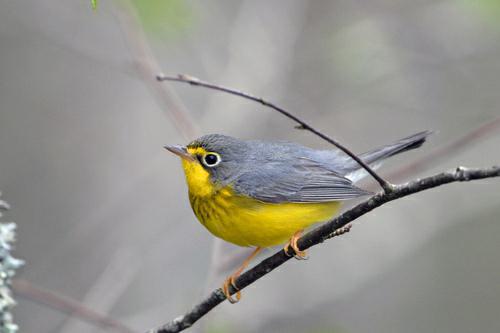
A photo of a canada warbler